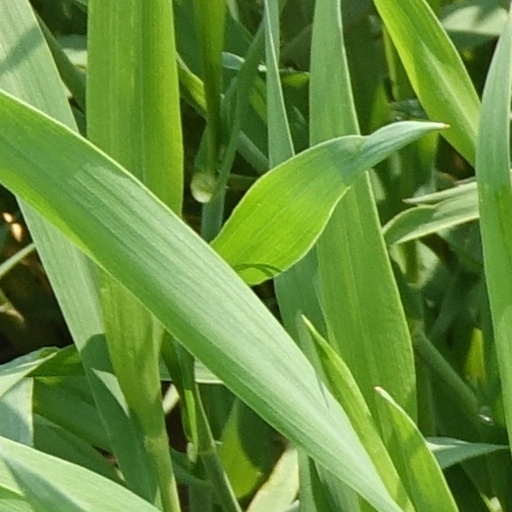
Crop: wheat